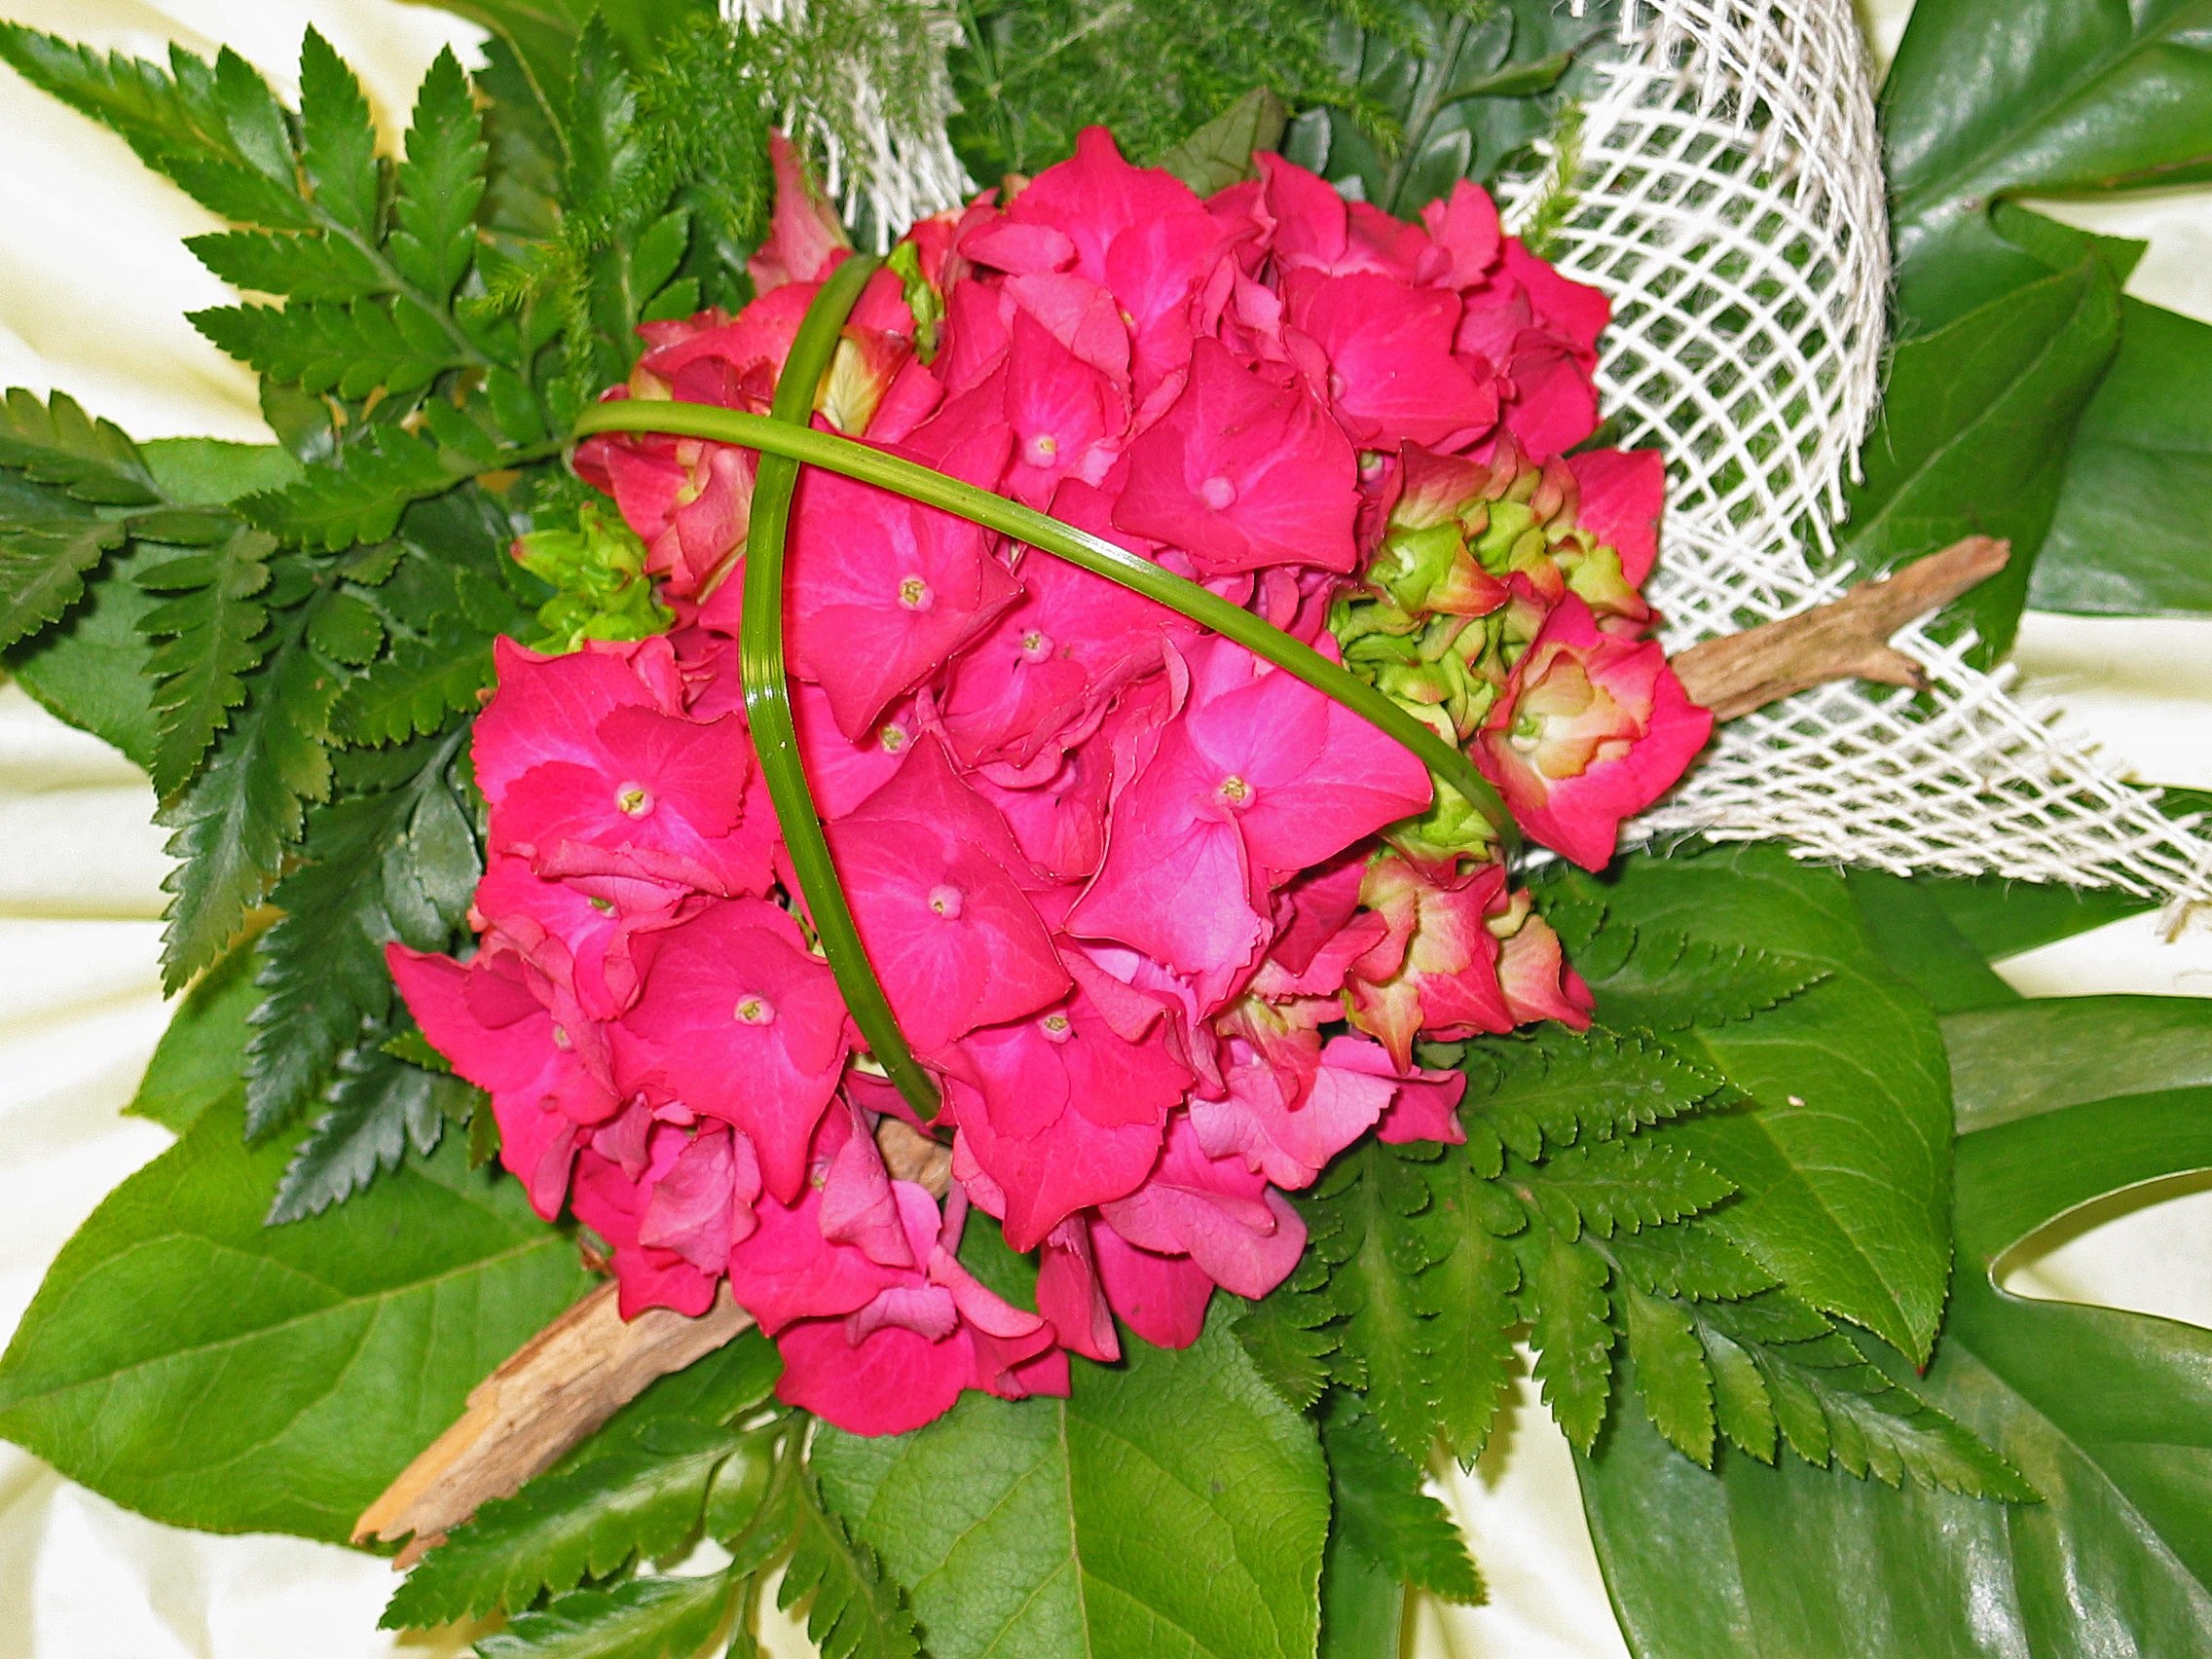
blossom, plant, leaf, flower, bloom, celebration, bouquet, green, botany, friendship, pink, flora, still life, hydrangea, florist, floral greeting, background, shrub, bound, birthday, luck, greeting, greeting card, bouquet of flowers, floristry, congratulate, birthday bouquet, flowering plant, schnittblume, flower bouquet, hydrangeaceae, floral design, excuse me, birthday flowers, cornales, land plant, flower arranging